Naomi Heaton

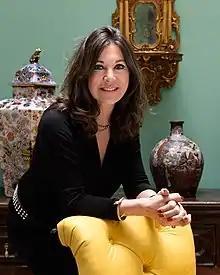
Naomi Heaton, CEO of London Central Portfolio and The Other House

Naomi Heaton (married name Waxman; née Jarrett) is Group Chairman and owner of UK real estate investment advisory London Central Portfolio Limited (LCP) and associated companies, LCP Corp, LCP Capital Investments, LCP HQ and LCP Hospitality Holdings. Dubbed "property queen" by the "London Evening Standard", Naomi set up one of the first buying agents in the UK and was a pioneer of residential property funds targeting central London's rental sector, including the UK's first sharia-compliant residential fund. In December 2019, LCP Hospitality Holdings entered a joint venture partnership with APG, the Dutch Pension Provider, to establish The Portfolio Club with the purpose of launching a new hospitality brand, initially in central London. Called The Other House, Naomi is co-founder and Chief Executive.